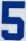
Number: 5